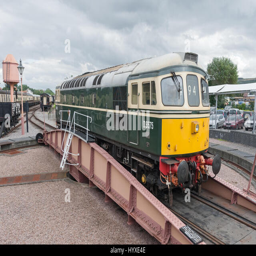
restored vintage diesel locomotive , on the turntable